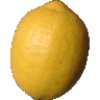
Label: Lemon 1